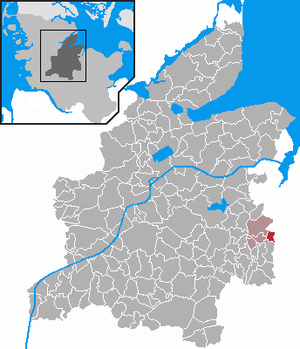
Schönhorst
Kort
Schönhorst er en kommune og en by i det nordlige Tyskland, beliggende i Amt Flintbek i den østlige del af Kreis Rendsborg-Egernførde. Kreis Rendsborg-Egernførde ligger i den centrale del af delstaten Slesvig-Holsten.